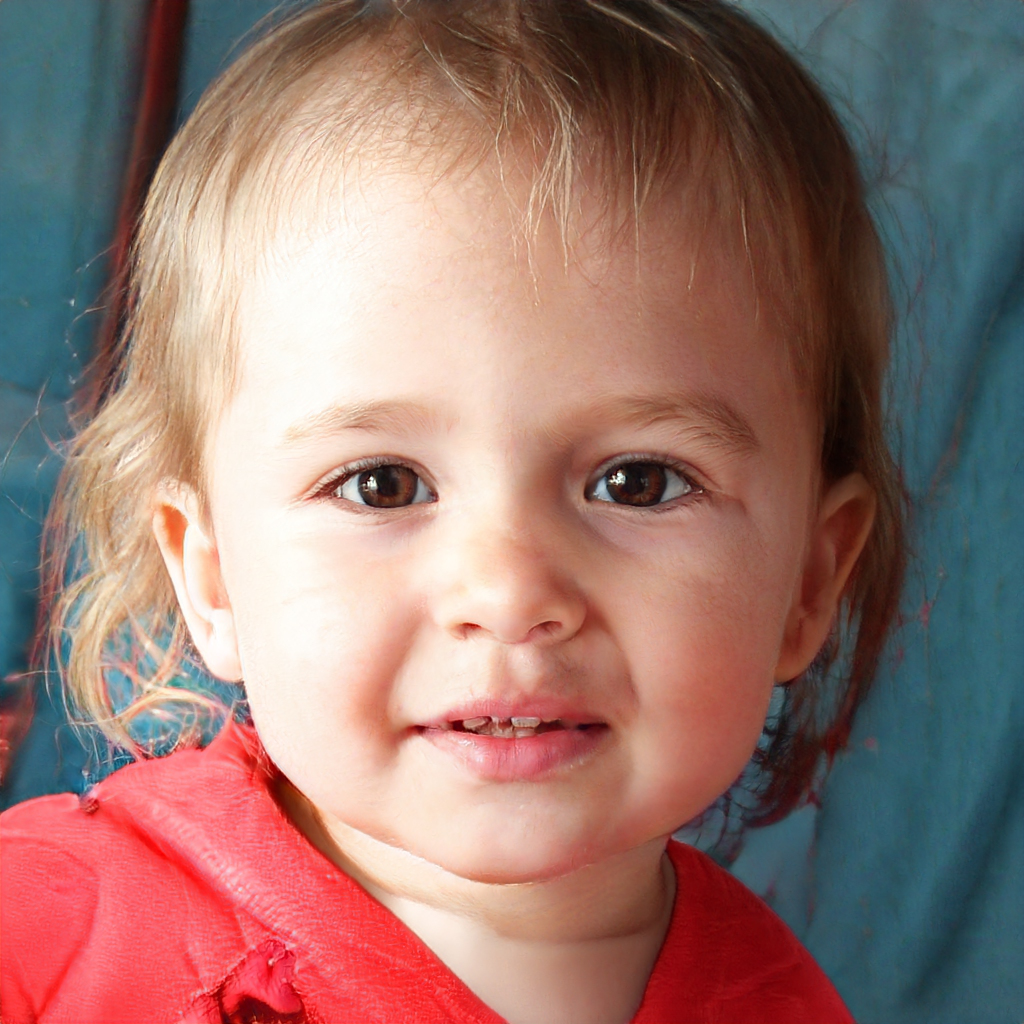
Gender: Female